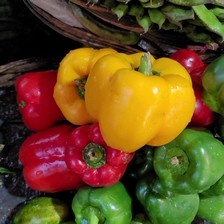
Label: capsicum